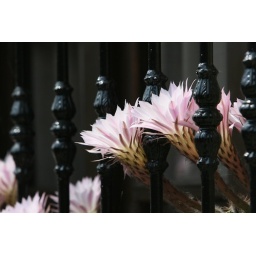
Cactus flowers peek through iron bars on a window sill in Santillana del Mar.